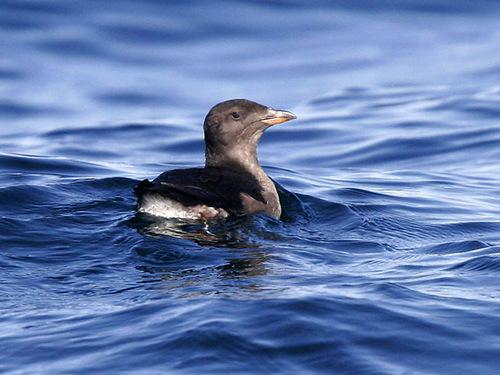
A photo of a rhinoceros auklet